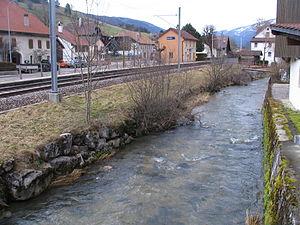
Sorvilier est une commune suisse du canton de Berne, située dans l'arrondissement administratif du Jura bernois.